Old Appomattox Court House

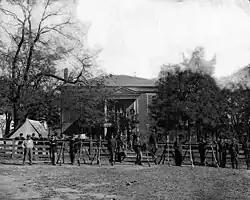
Federal soldiers at old "court house" in April 1865

The Old Appomattox Court House is a former county courthouse within the Appomattox Court House National Historical Park. In the 1800s this structure gave the surrounding village its name, Appomattox Court House. Built in 1846, the structure served as the courthouse for Appomattox County, Virginia. Confederate General Robert E. Lee surrendered his army nearby in 1865, during the closing stages of the American Civil War, but the courthouse was closed that day and was not used in the proceedings. The village where the old courthouse was located had entered a state of decline in the 1850s after being bypassed by a railroad, and when the courthouse burned down in 1892, the county government was moved to Appomattox, Virginia.